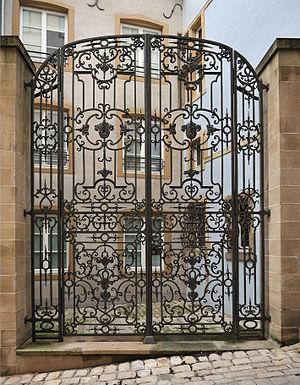
Luxembourg-ville, Musée national d'histoire et d'art